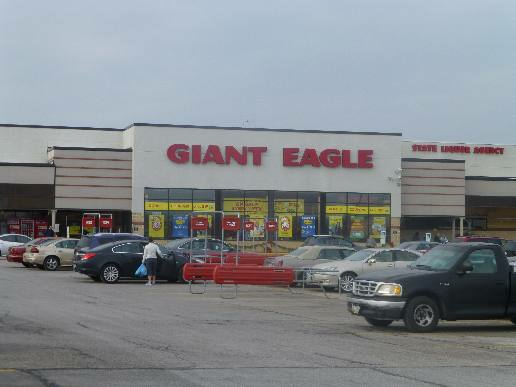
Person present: No